The Lord of the Rings

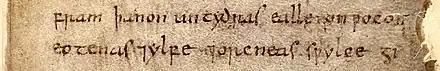
"Beowulf"s "eotenas ond ylfe ond orcneas", "ogres and elves and devil-corpses" helped to inspire Tolkien to create the Orcs and Elves of Middle-earth.

Tolkien drew on a wide array of influences including language, Christianity, mythology and Germanic heroic legend including the Norse "Völsunga saga", archaeology, especially at the Temple of Nodens, ancient and modern literature, like Finnish 19th-century epic poetry "The Kalevala" by Elias Lönnrot, and personal experience. He was inspired primarily by his profession, philology; his work centred on the study of Old English literature, especially "Beowulf", and he acknowledged its importance to his writings.